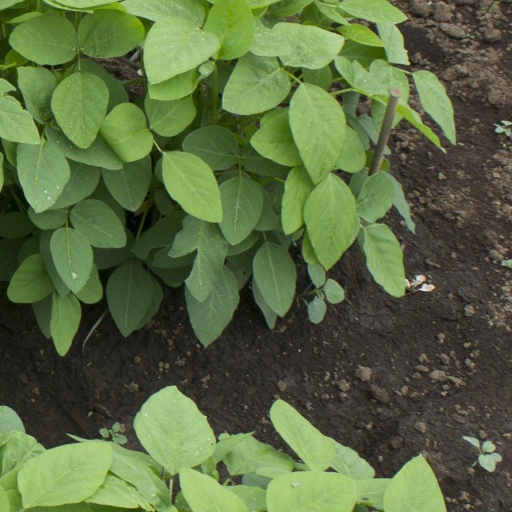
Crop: soybean